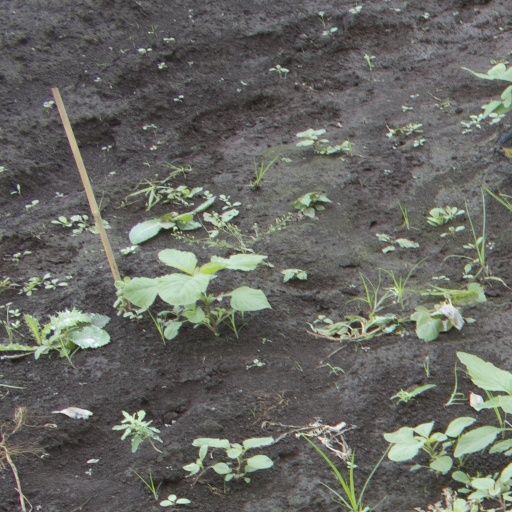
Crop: soybean